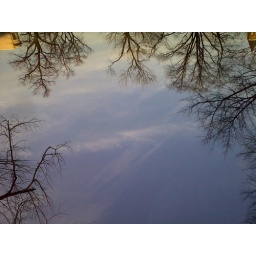
sky framed by trees